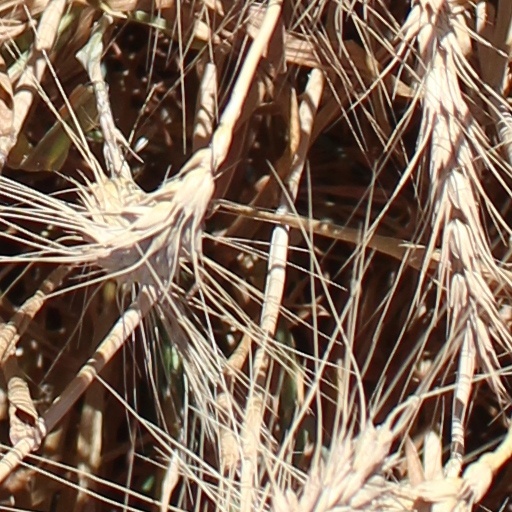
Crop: wheat